Inline hockey

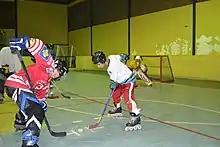
Two Brazilian players getting ready for a faceoff during practice

A team that is losing by one or two goals in the last few minutes of play will often elect to "pull the goalie"; that is, remove the goaltender and replace him or her with an "extra attacker" on the floor in the hope of gaining enough advantage to score a goal. However, it is an act of desperation, as it sometimes leads to the opposing team extending their lead by scoring a goal in the empty net.